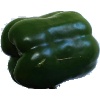
Label: green_pepper